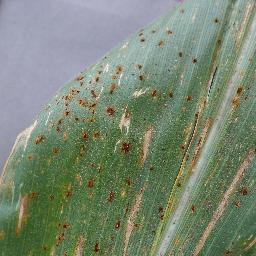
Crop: corn
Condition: (maize)_cercospora_spot_gray_spot